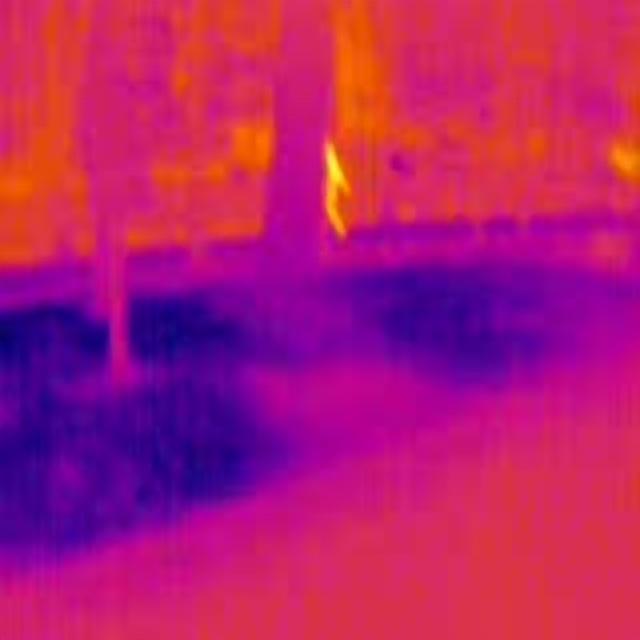
Detected objects:
label: person